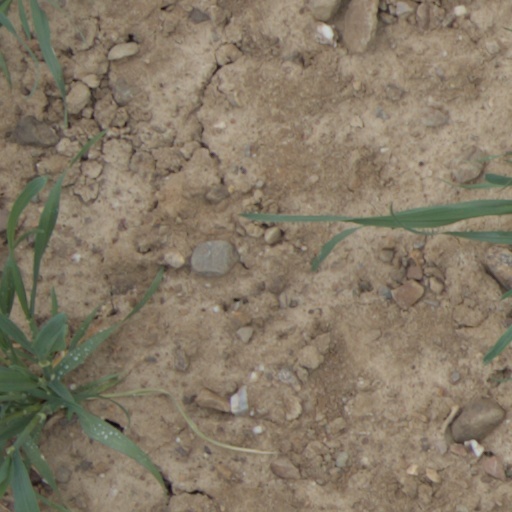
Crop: wheat